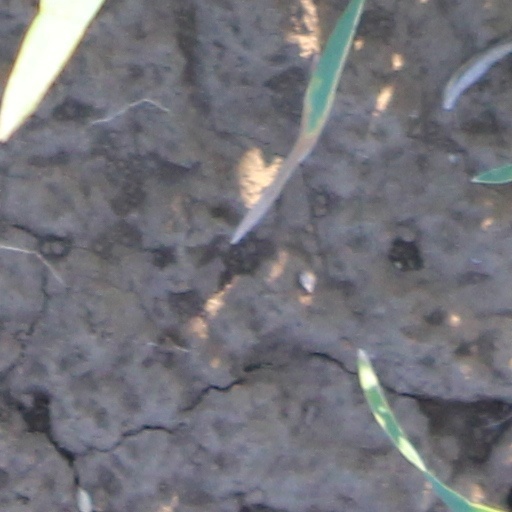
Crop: wheat